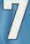
Number: 7